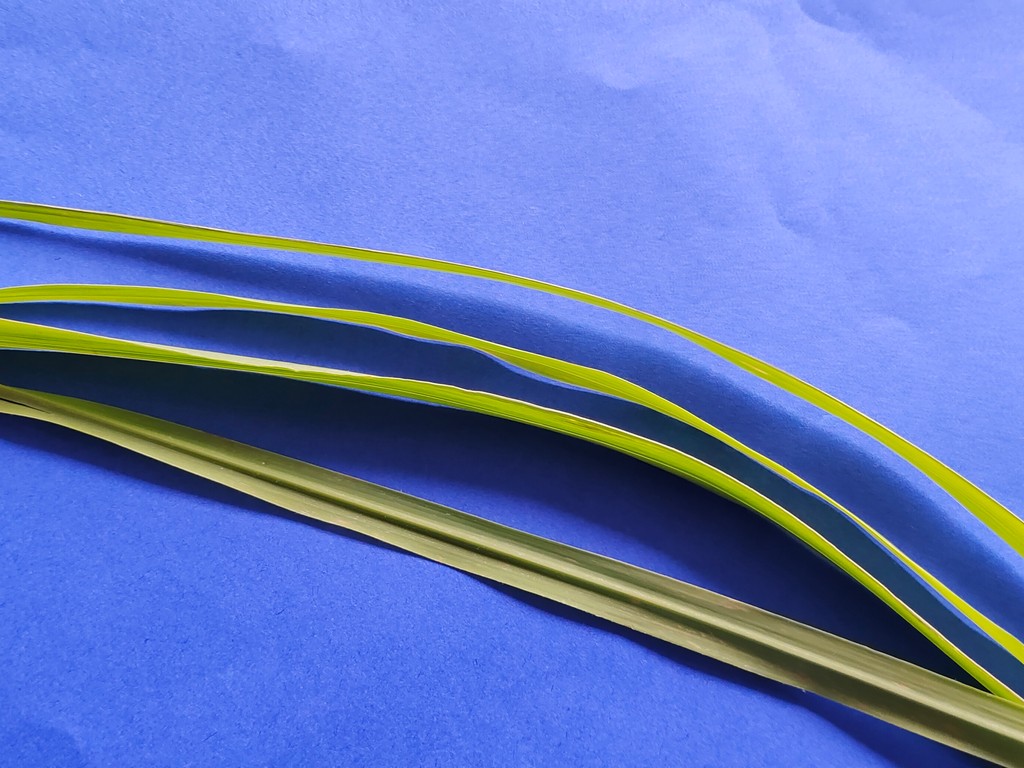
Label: Healthy